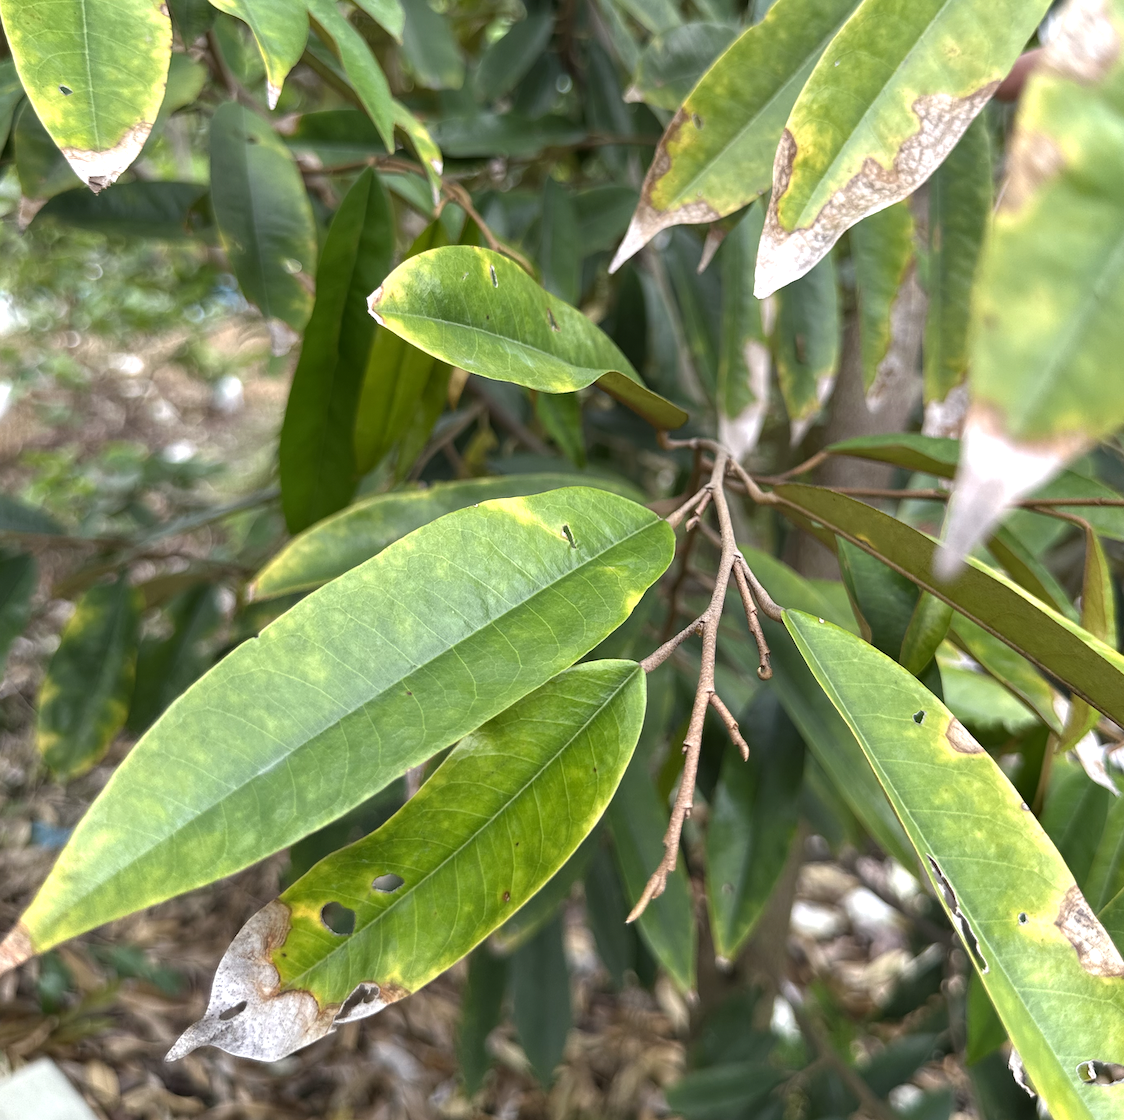
Label: anthracnose_disease